Economy of Egypt

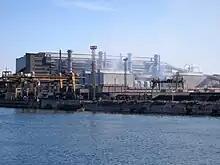
An industrial complex near Edfu.

Egypt possesses substantial mineral wealth, spanning both petroleum and non-petroleum resources. The country has deposits of gold, copper, iron ore, phosphate, uranium, tantalum, manganese, chromium, coal, zinc, lead, tin, and black sand minerals such as ilmenite, zircon, rutile, and magnetite It also produces abundant industrial materials like granite, marble, limestone, white sand, kaolin, and feldspar. These resources are primarily located in the Eastern Desert, Western Desert, Sinai Peninsula, and Alaqa Valley.